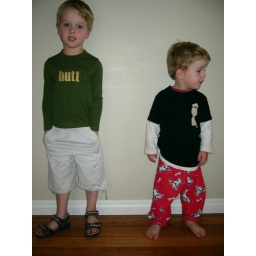
Trying to take a picture of Finn in the new green shirt for the website, and pyjama boy joins in.